New South Wales Police Force

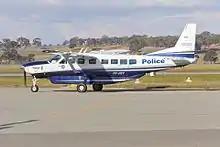
Cessna Grand Caravan EX 208B POLAIR 8

NSW Police has issued TASER electronic control devices (ECDs) which generally are carried by one officer on every first response general duties vehicle. TASER is also issued to some specialist squads (e.g. Public Order and Riot Squad, Tactical Operations Unit and Tactical Operations Regional Support). Each Taser X26P issued to Police includes an integrated camera to record all deployments of the device as well as any additional video while the device's safety is switched off. The grip used by police may result in no video footage being available; however, audio footage is still "loud and clear". This is due, for safety reasons, to the grip being the same as that used to hold the glock pistol.